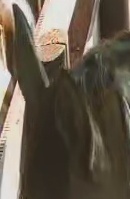
Face region: ears (position_of_ears)
Pain indicator: not_present